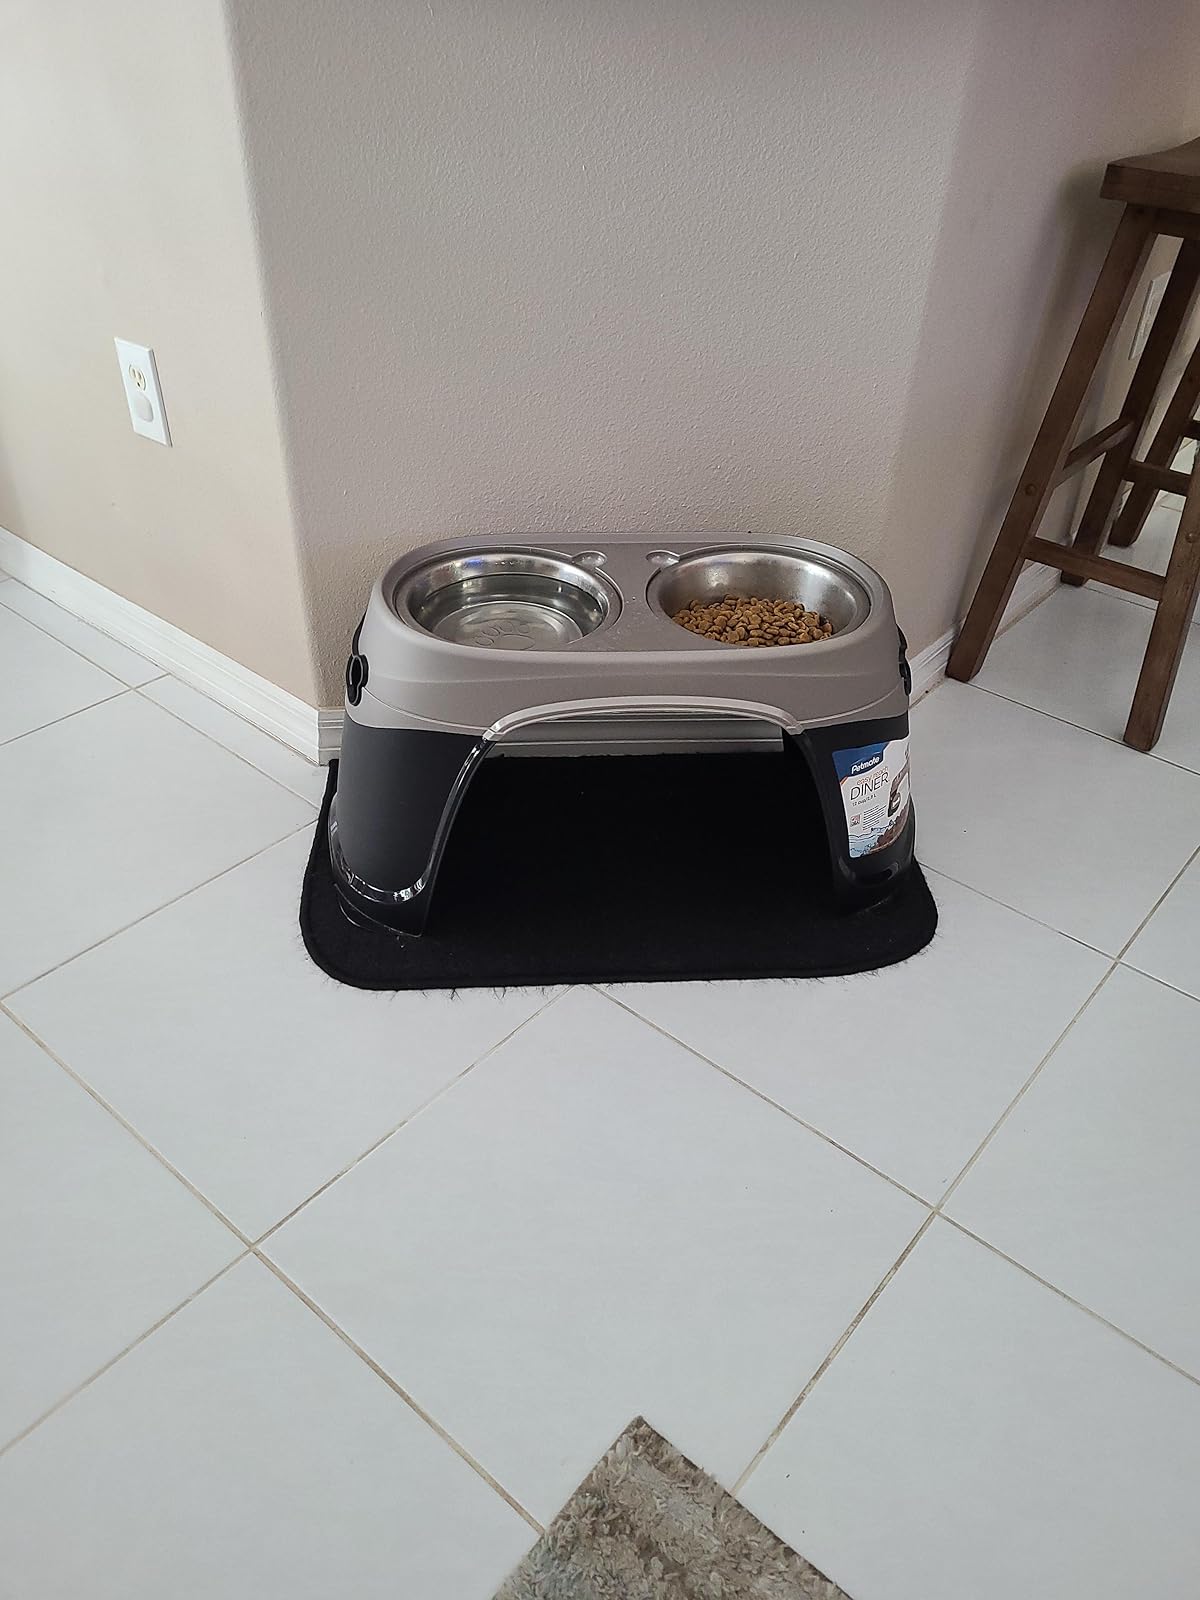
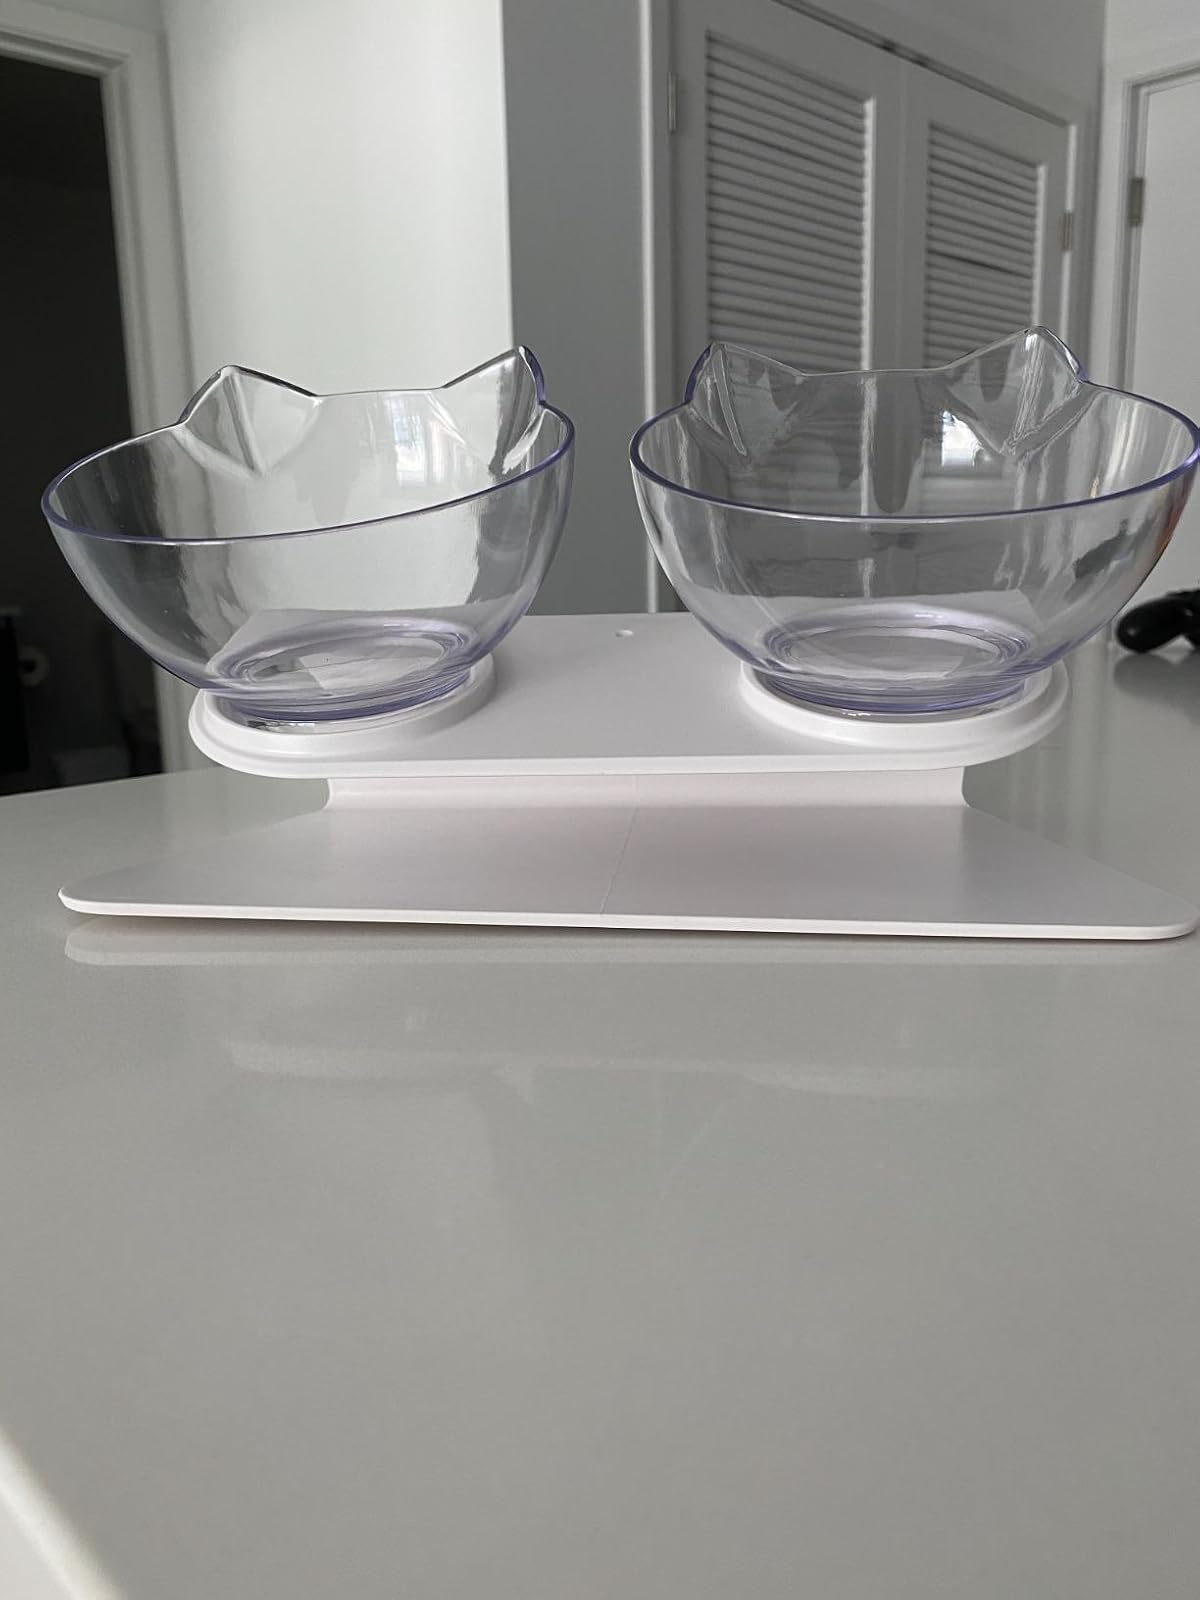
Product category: items_bowl
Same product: no